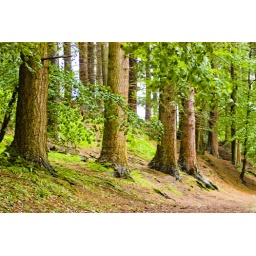
when you live in a forest you photograph trees